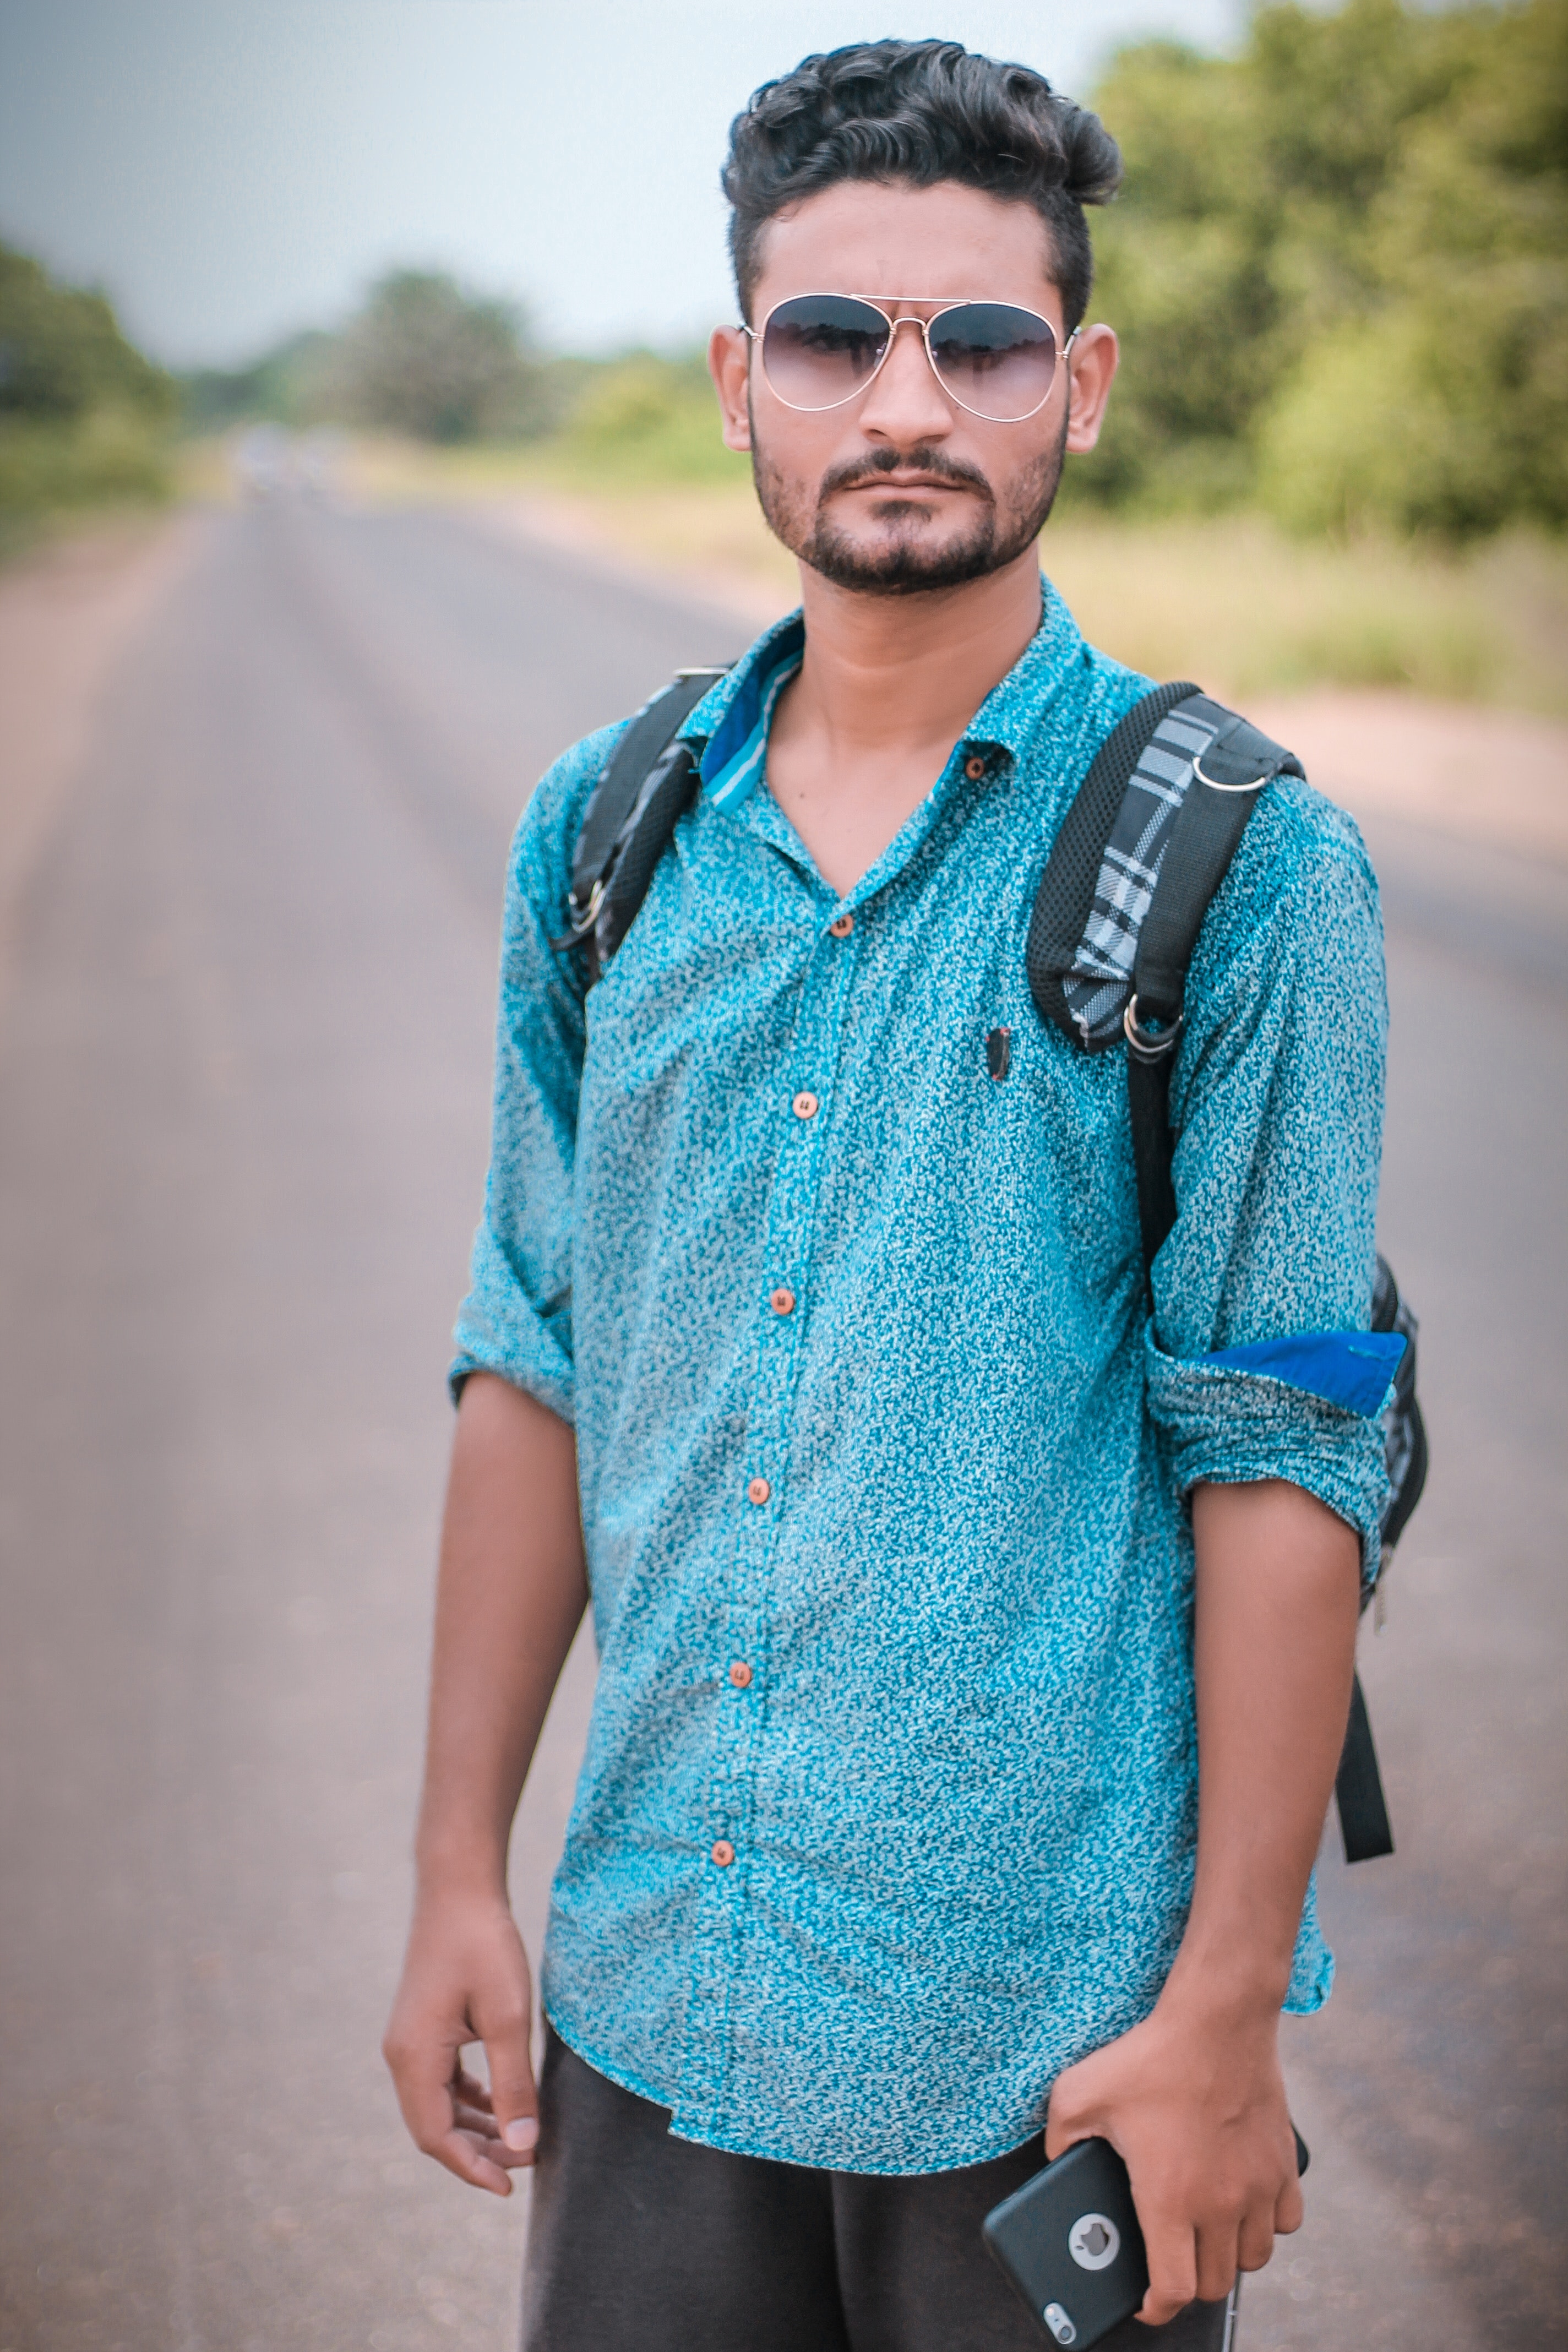
blue, turquoise, clothing, aqua, green, cool, teal, fashion, glasses, eyewear, sleeve, photography, electric blue, t shirt, outerwear, photo shoot, smile, neck, street fashion, dress shirt, leisure, vacation, fashion accessory, sunglasses, fashion design, vision care, style